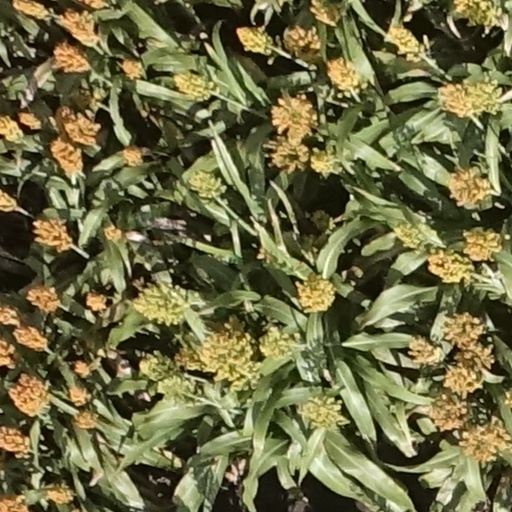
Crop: sorghum